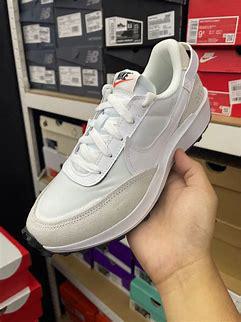
Brand: Nike
Model: Waffle Debut